Trans-Labrador Highway

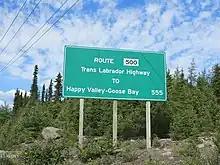
Route 500 heading towards Happy Valley-Goose Bay

The original TLH from Labrador West (Labrador City/Wabush) to Happy Valley-Goose Bay was completed in 1992. Some sections were poorly built or in need of upgrades due to increased traffic use, particularly the section between Churchill Falls and Happy Valley-Goose Bay. In the summer of 1999, $60 million was allocated to upgrade the highway as part of the "Labrador Transportation Initiative".